Ivan Shishmanov

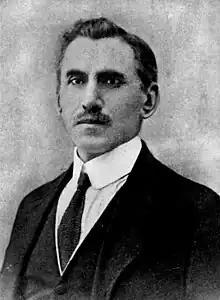

Ivan Shishmanov (July 4, 1862 – June 22, 1928) was a Bulgarian writer, ethnographer, politician and diplomat. He served as Ambassador of Bulgaria to the Ukrainian State and the Ukrainian People's Republic.